Blakely Bernardi

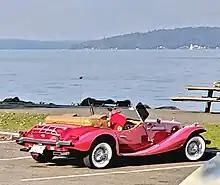
1980 Blakely Bernardi

In keeping with the traditional look of post-WWII British sports cars, the Bernardi's front fenders stand away from the body, and the headlights perch on stalks between the fenders and the hood. There is a functional, though fairly small, trunk in the back and a trunk-mounted external luggage rack. A small bench behind the seats was available as a factory option, with enough room to store small packages or accommodate a stereo system. Cars without the bench are equipped with a two-point chromed roll bar behind the cab, which fits beneath the convertible roof. While the body style and proportions generally mimic the MG-TD, the Bernardi is noticeably larger in body width and has sufficient room under the hood easily to accommodate an American small-block V8 engine.